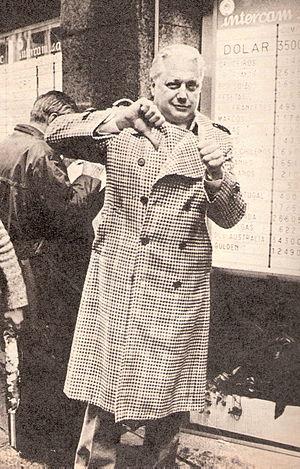
Héctor Olivera est un réalisateur et producteur de cinéma argentin.